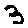
Label: 3